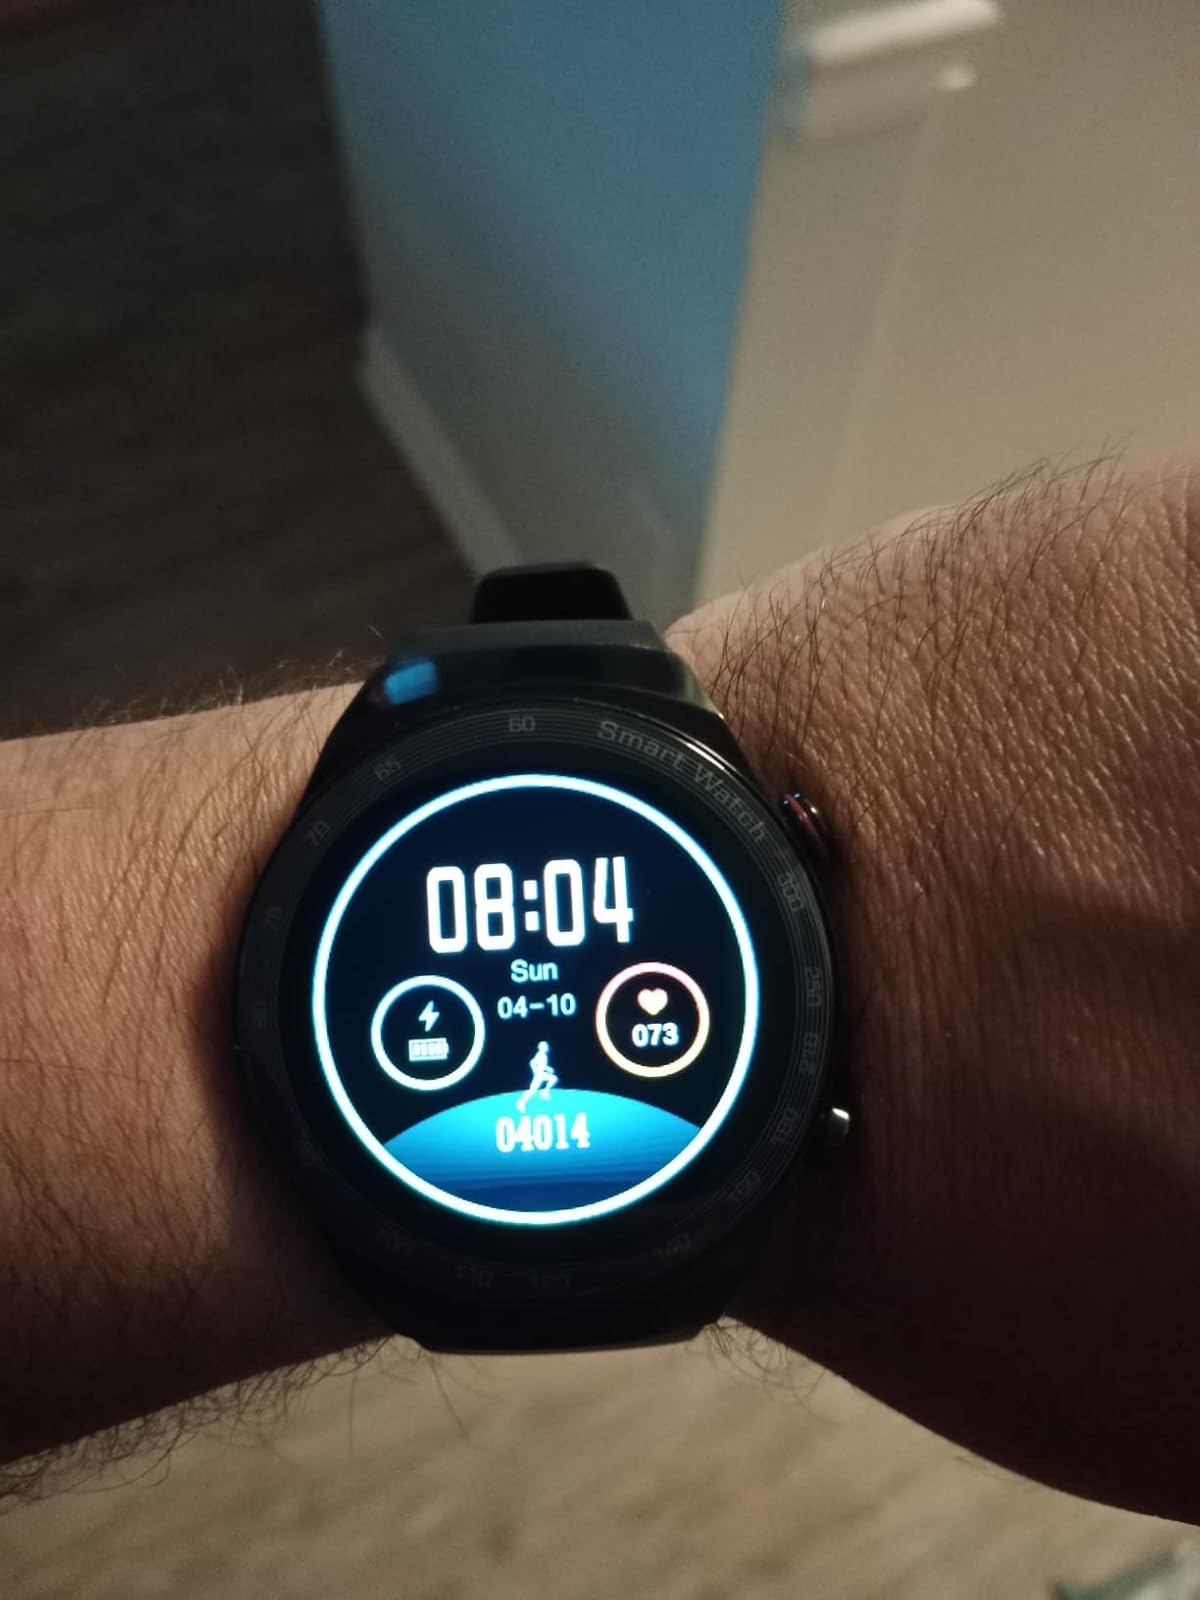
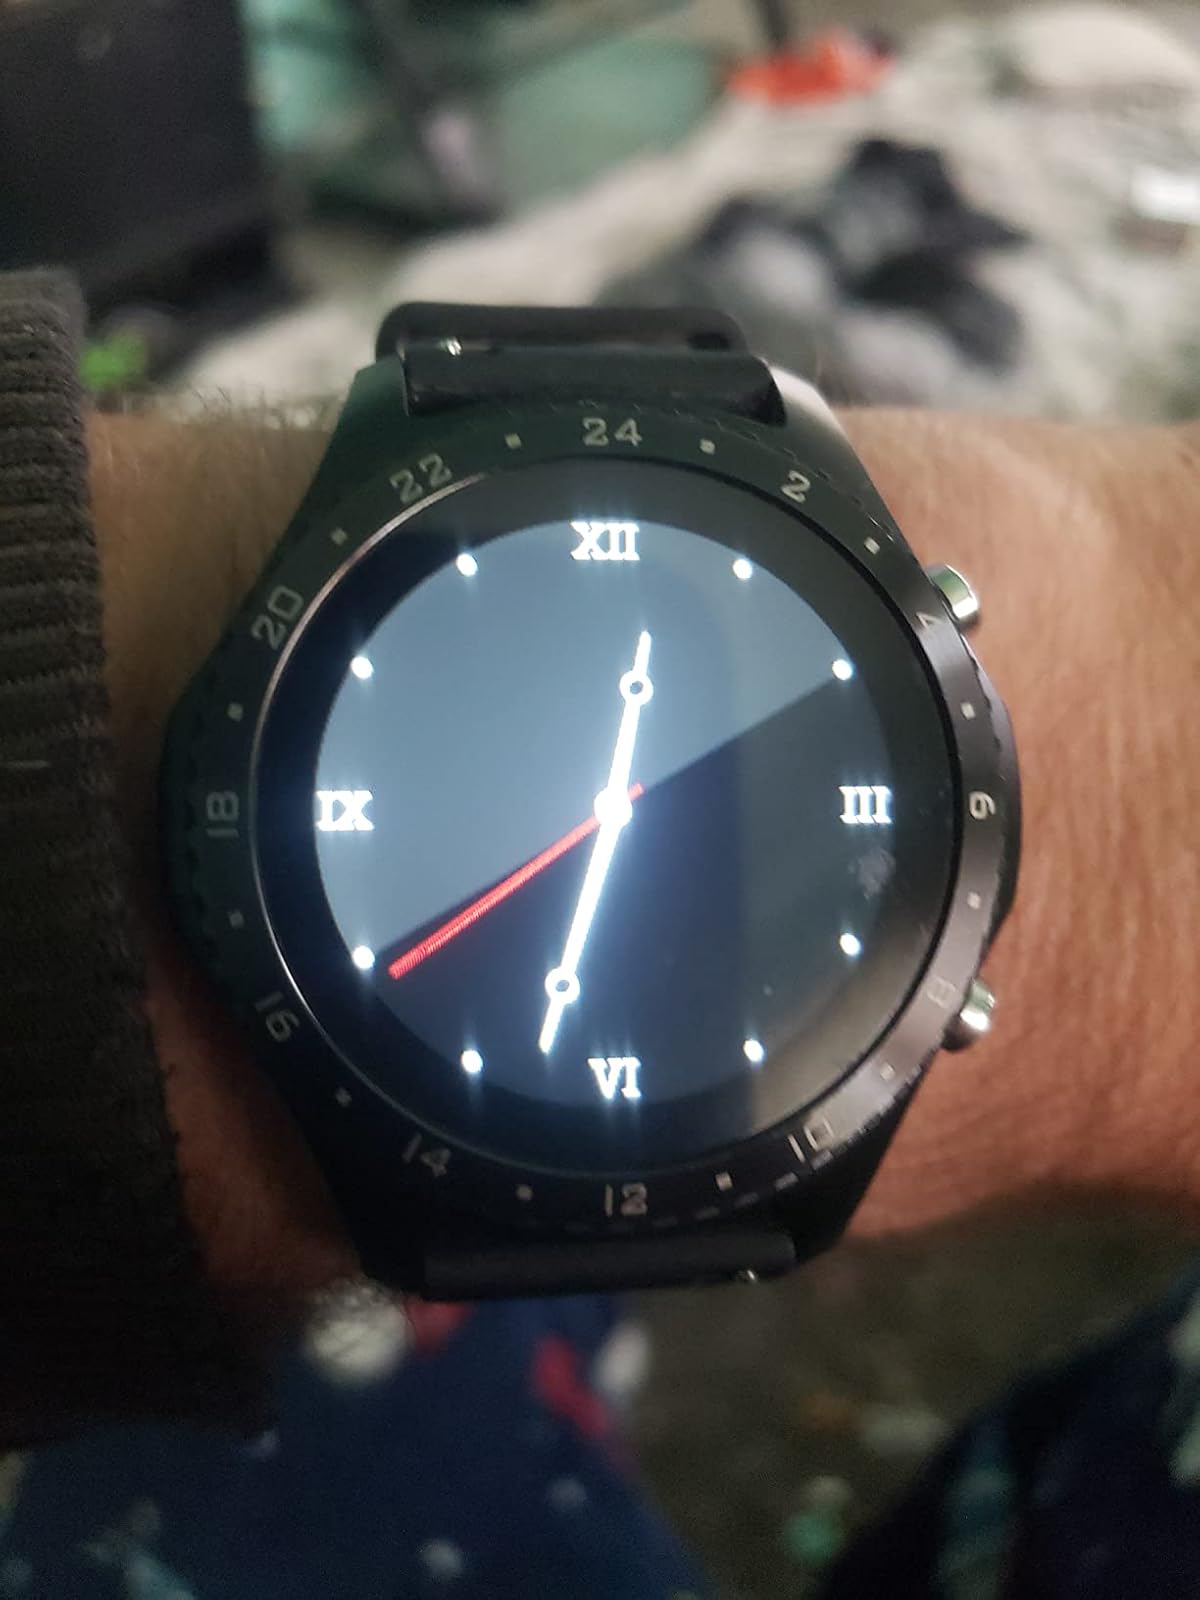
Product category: smartwatch
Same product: no